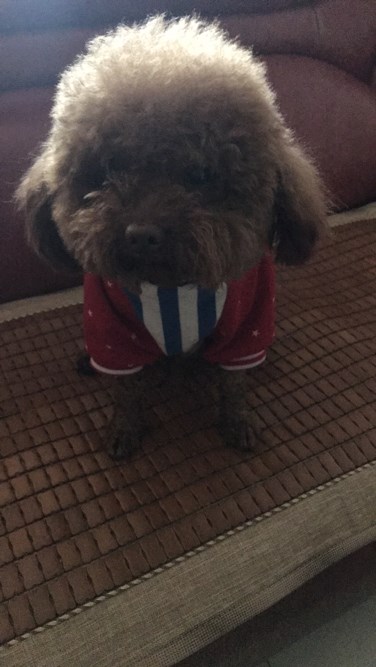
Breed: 7449-n000128-teddy